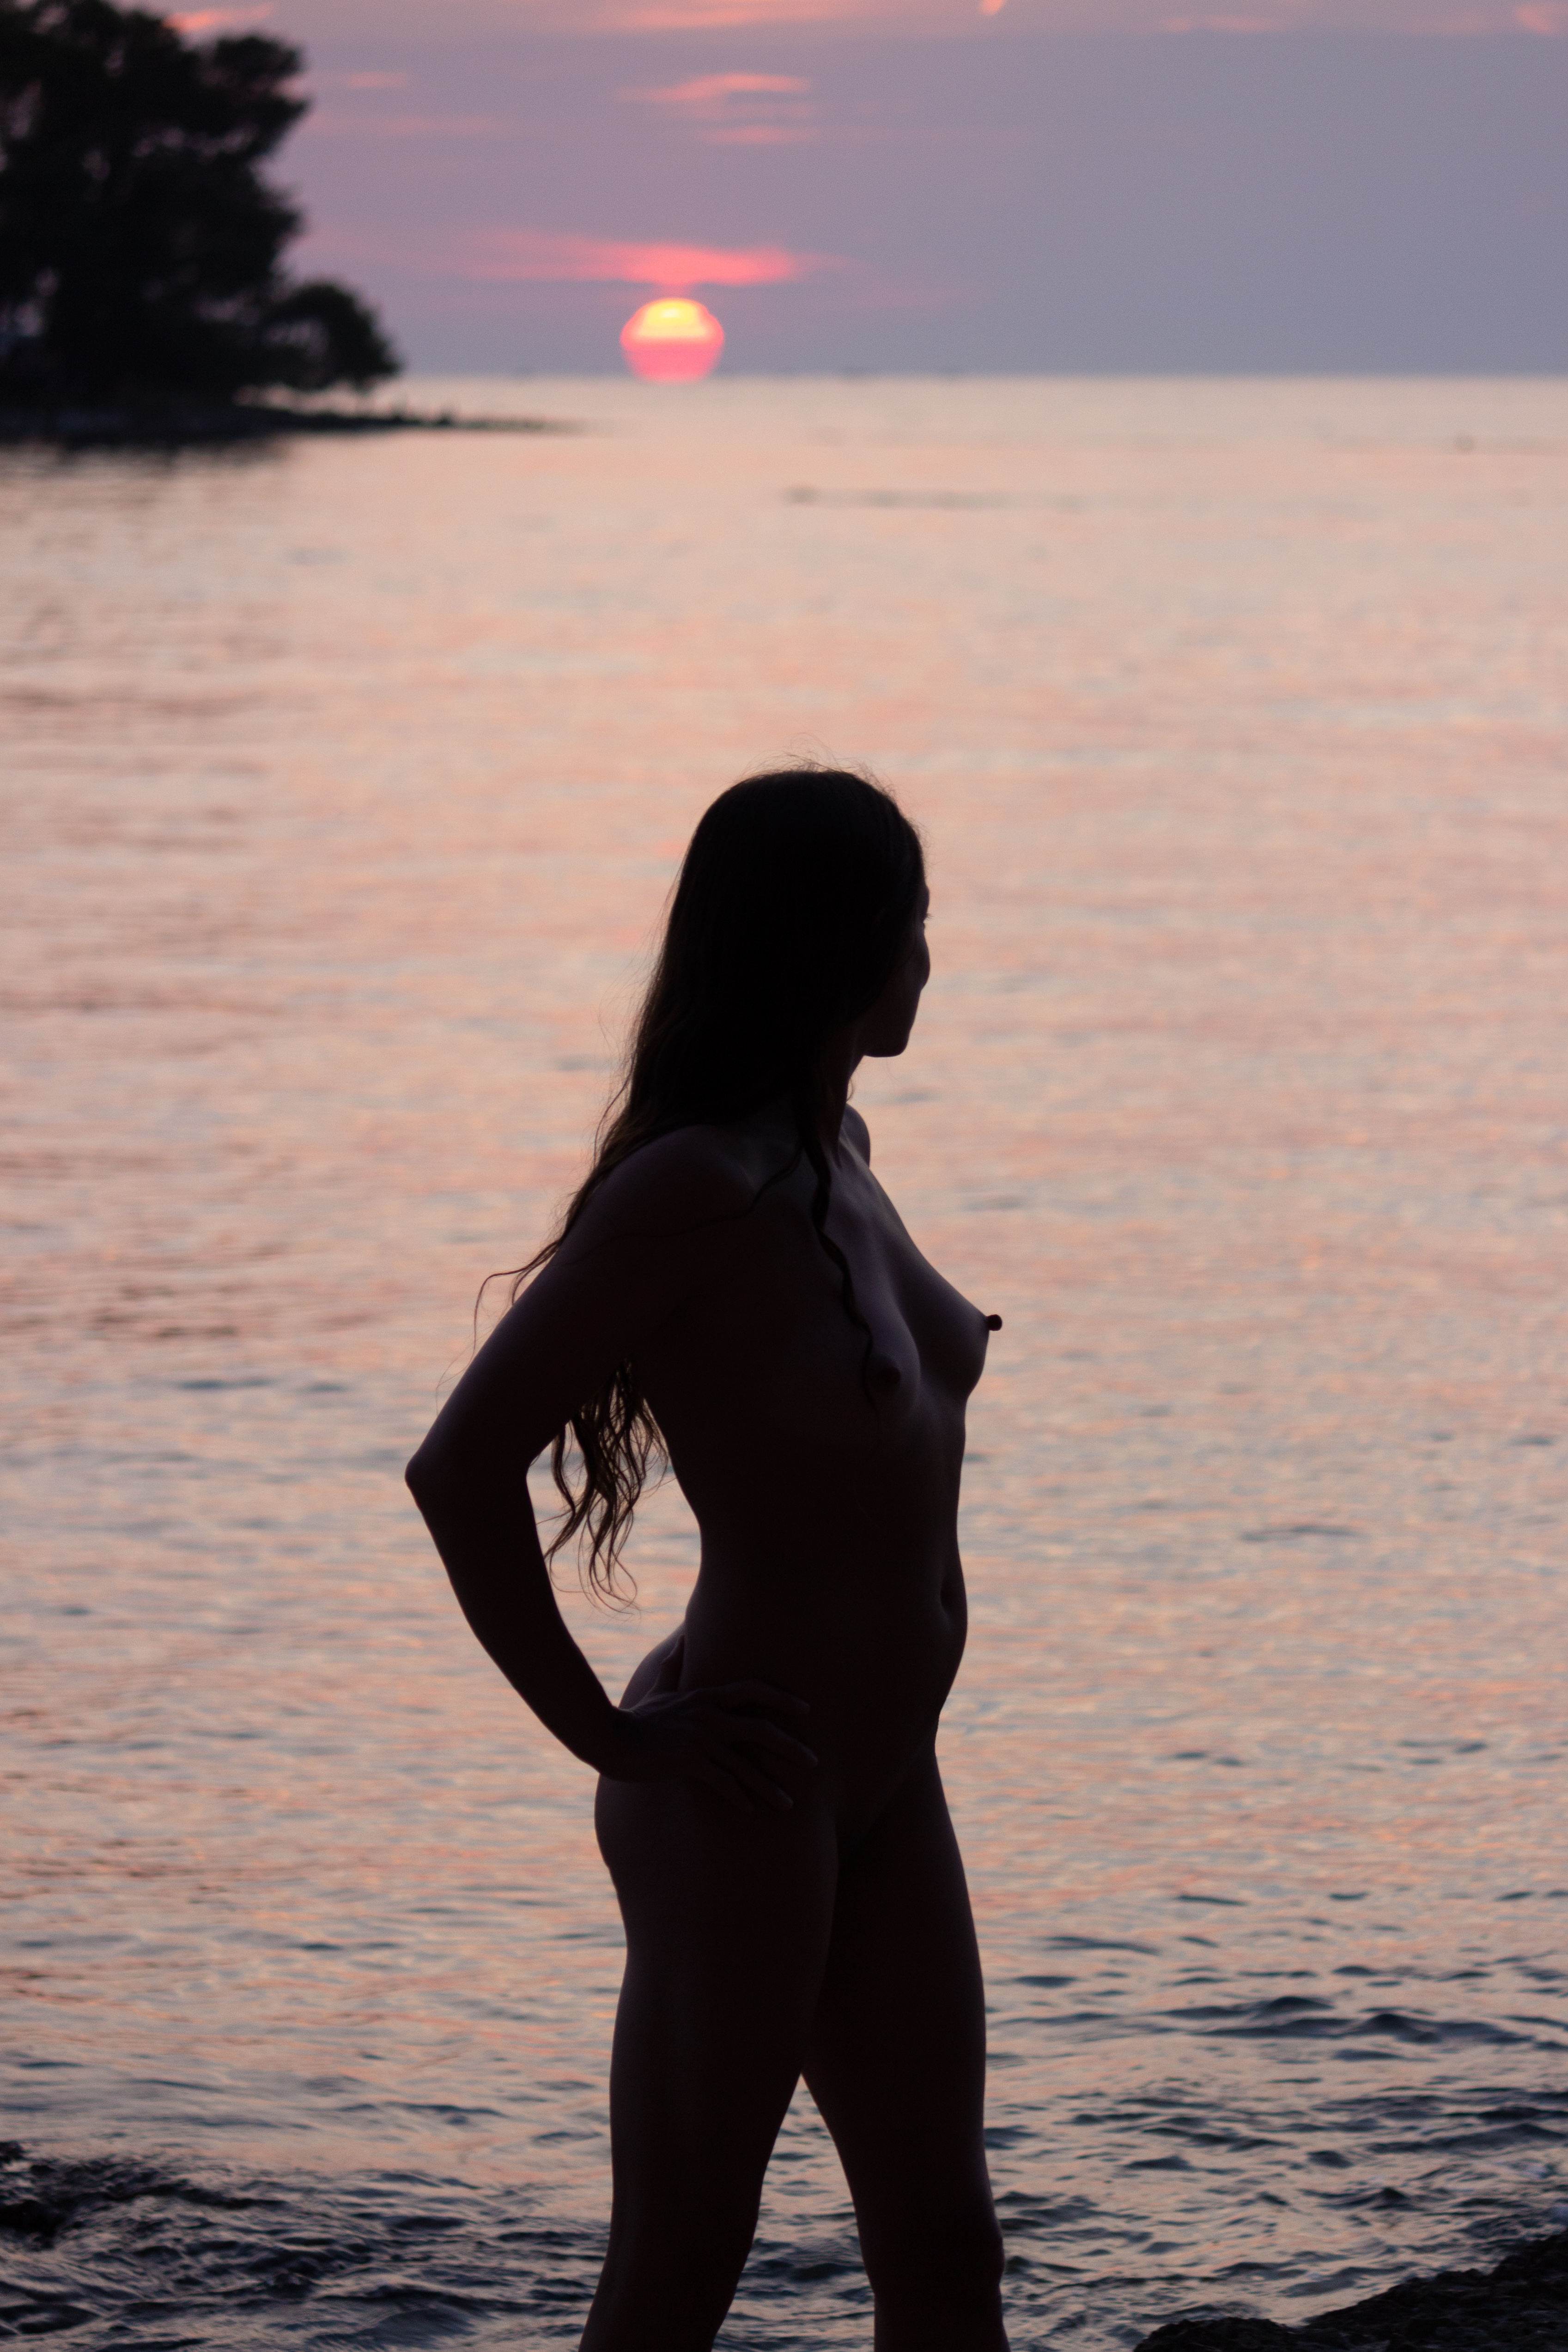
nude, sunset, naked, nipple, red, orange, backlight, isle, island, water, sky, plant, People in nature, light, dusk, flash photography, happy, standing, sunlight, People on beach, sunrise, body of water, gesture, afterglow, tree, lake, horizon, morning, beach, fun, calm, shore, leisure, human leg, backlighting, evening, astronomical object, sun, coast, wind wave, wave, reflection, landscape, shadow, ocean, dawn, sitting, rock, silhouette, vacation, tropics, sea, physical fitness, photo shoot, sand